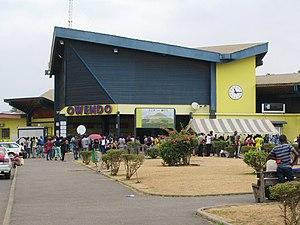
Owendo est une commune de l'agglomération de la capitale Libreville, située dans le département du Komo-Mondah dans la province de l'Estuaire. Owendo est le premier port du pays. C'est un port de commerce, à grumes et de minerais.
Le Transgabonais est le chemin de fer du Gabon, dont le premier tronçon fut mis en service en 1978, composé d'une unique ligne de 669 km reliant Owendo, port minéralier situé dans la banlieue de la capitale Libreville, à Franceville, située sur le fleuve Ogooué. Son nom peut évoquer celui de la compagnie aérienne qui lui préexistait, Transgabon.